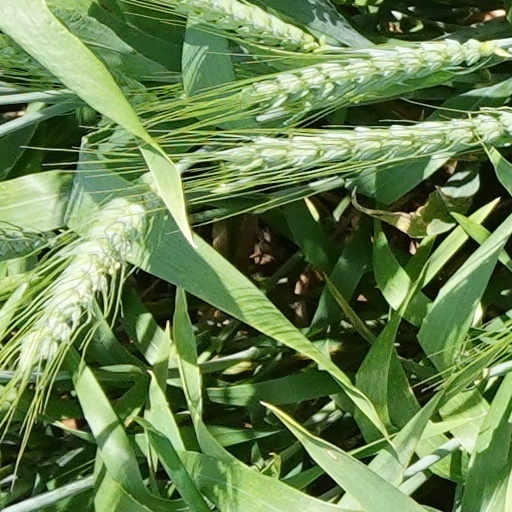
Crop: wheat